Rozelle Interchange

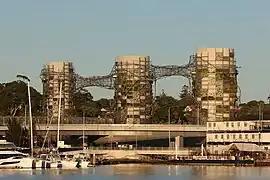
Exhaust stacks for the tunnels with green walls

The Rozelle Interchange is an underground motorway interchange in Sydney, New South Wales, Australia. It was built as part of WestConnex and opened to traffic on 26 November 2023. The interchange includes a toll-free bypass of Victoria Road between the Iron Cove Bridge and the Anzac Bridge known as the Iron Cove Link.